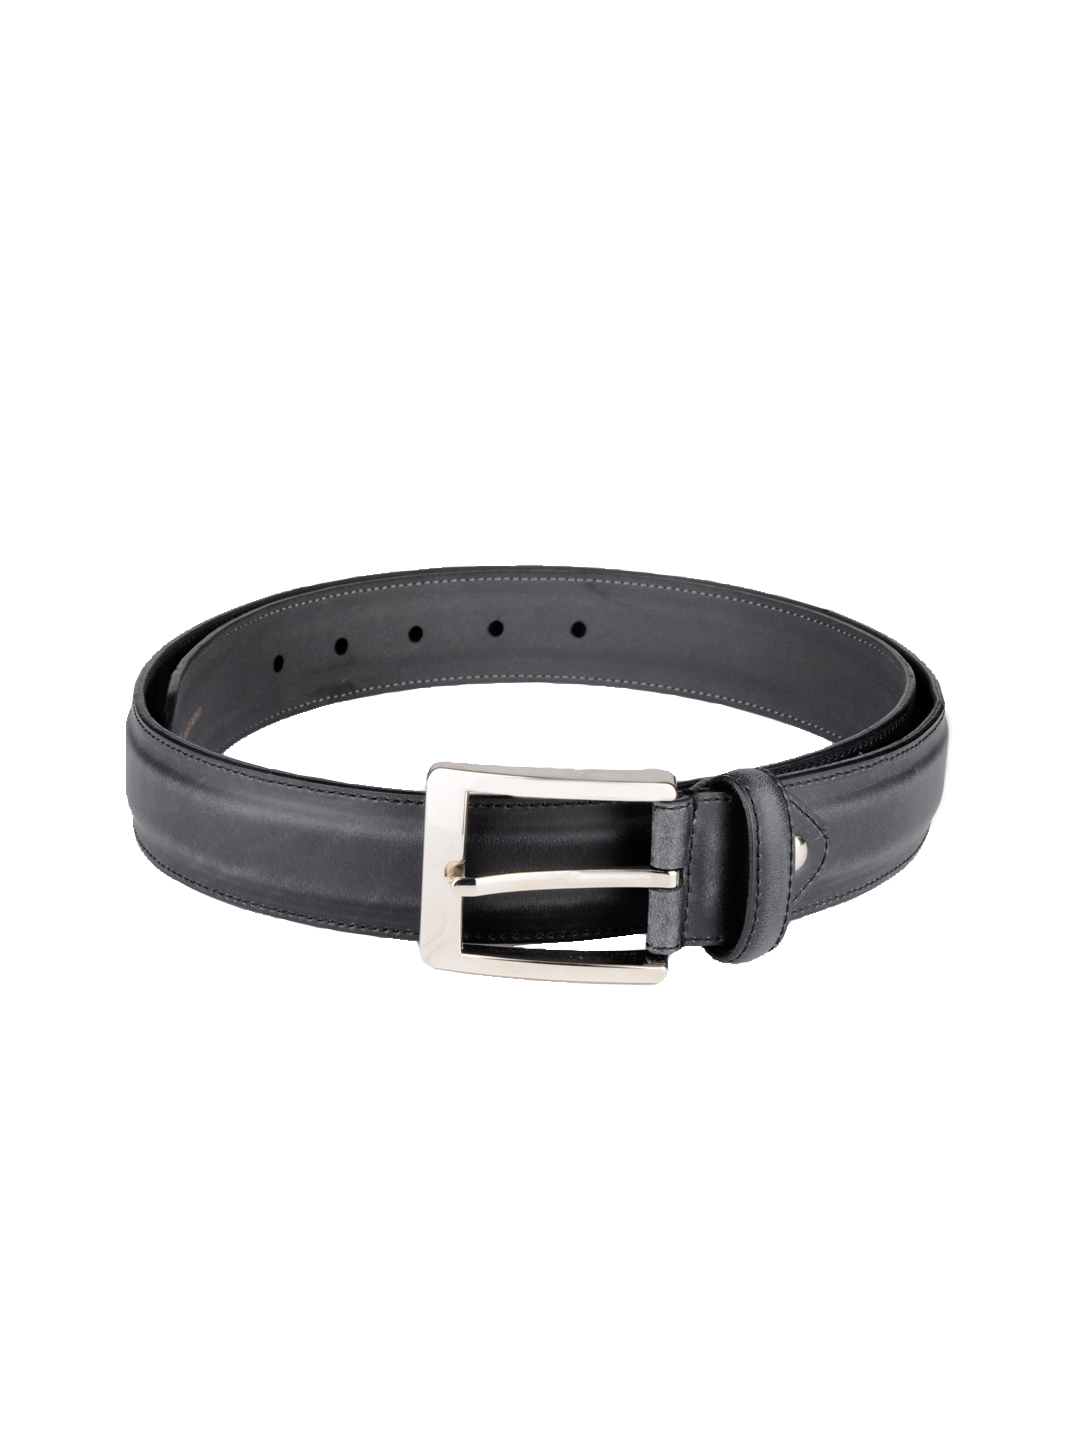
Peter England Men Black Belt
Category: Accessories / Belts / Belts
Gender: Men
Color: Black
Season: Summer 2012
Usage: Casual